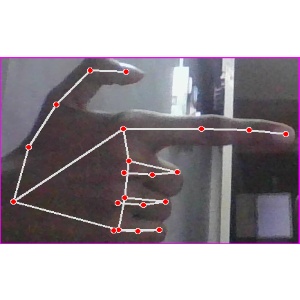
अक्षर: ब